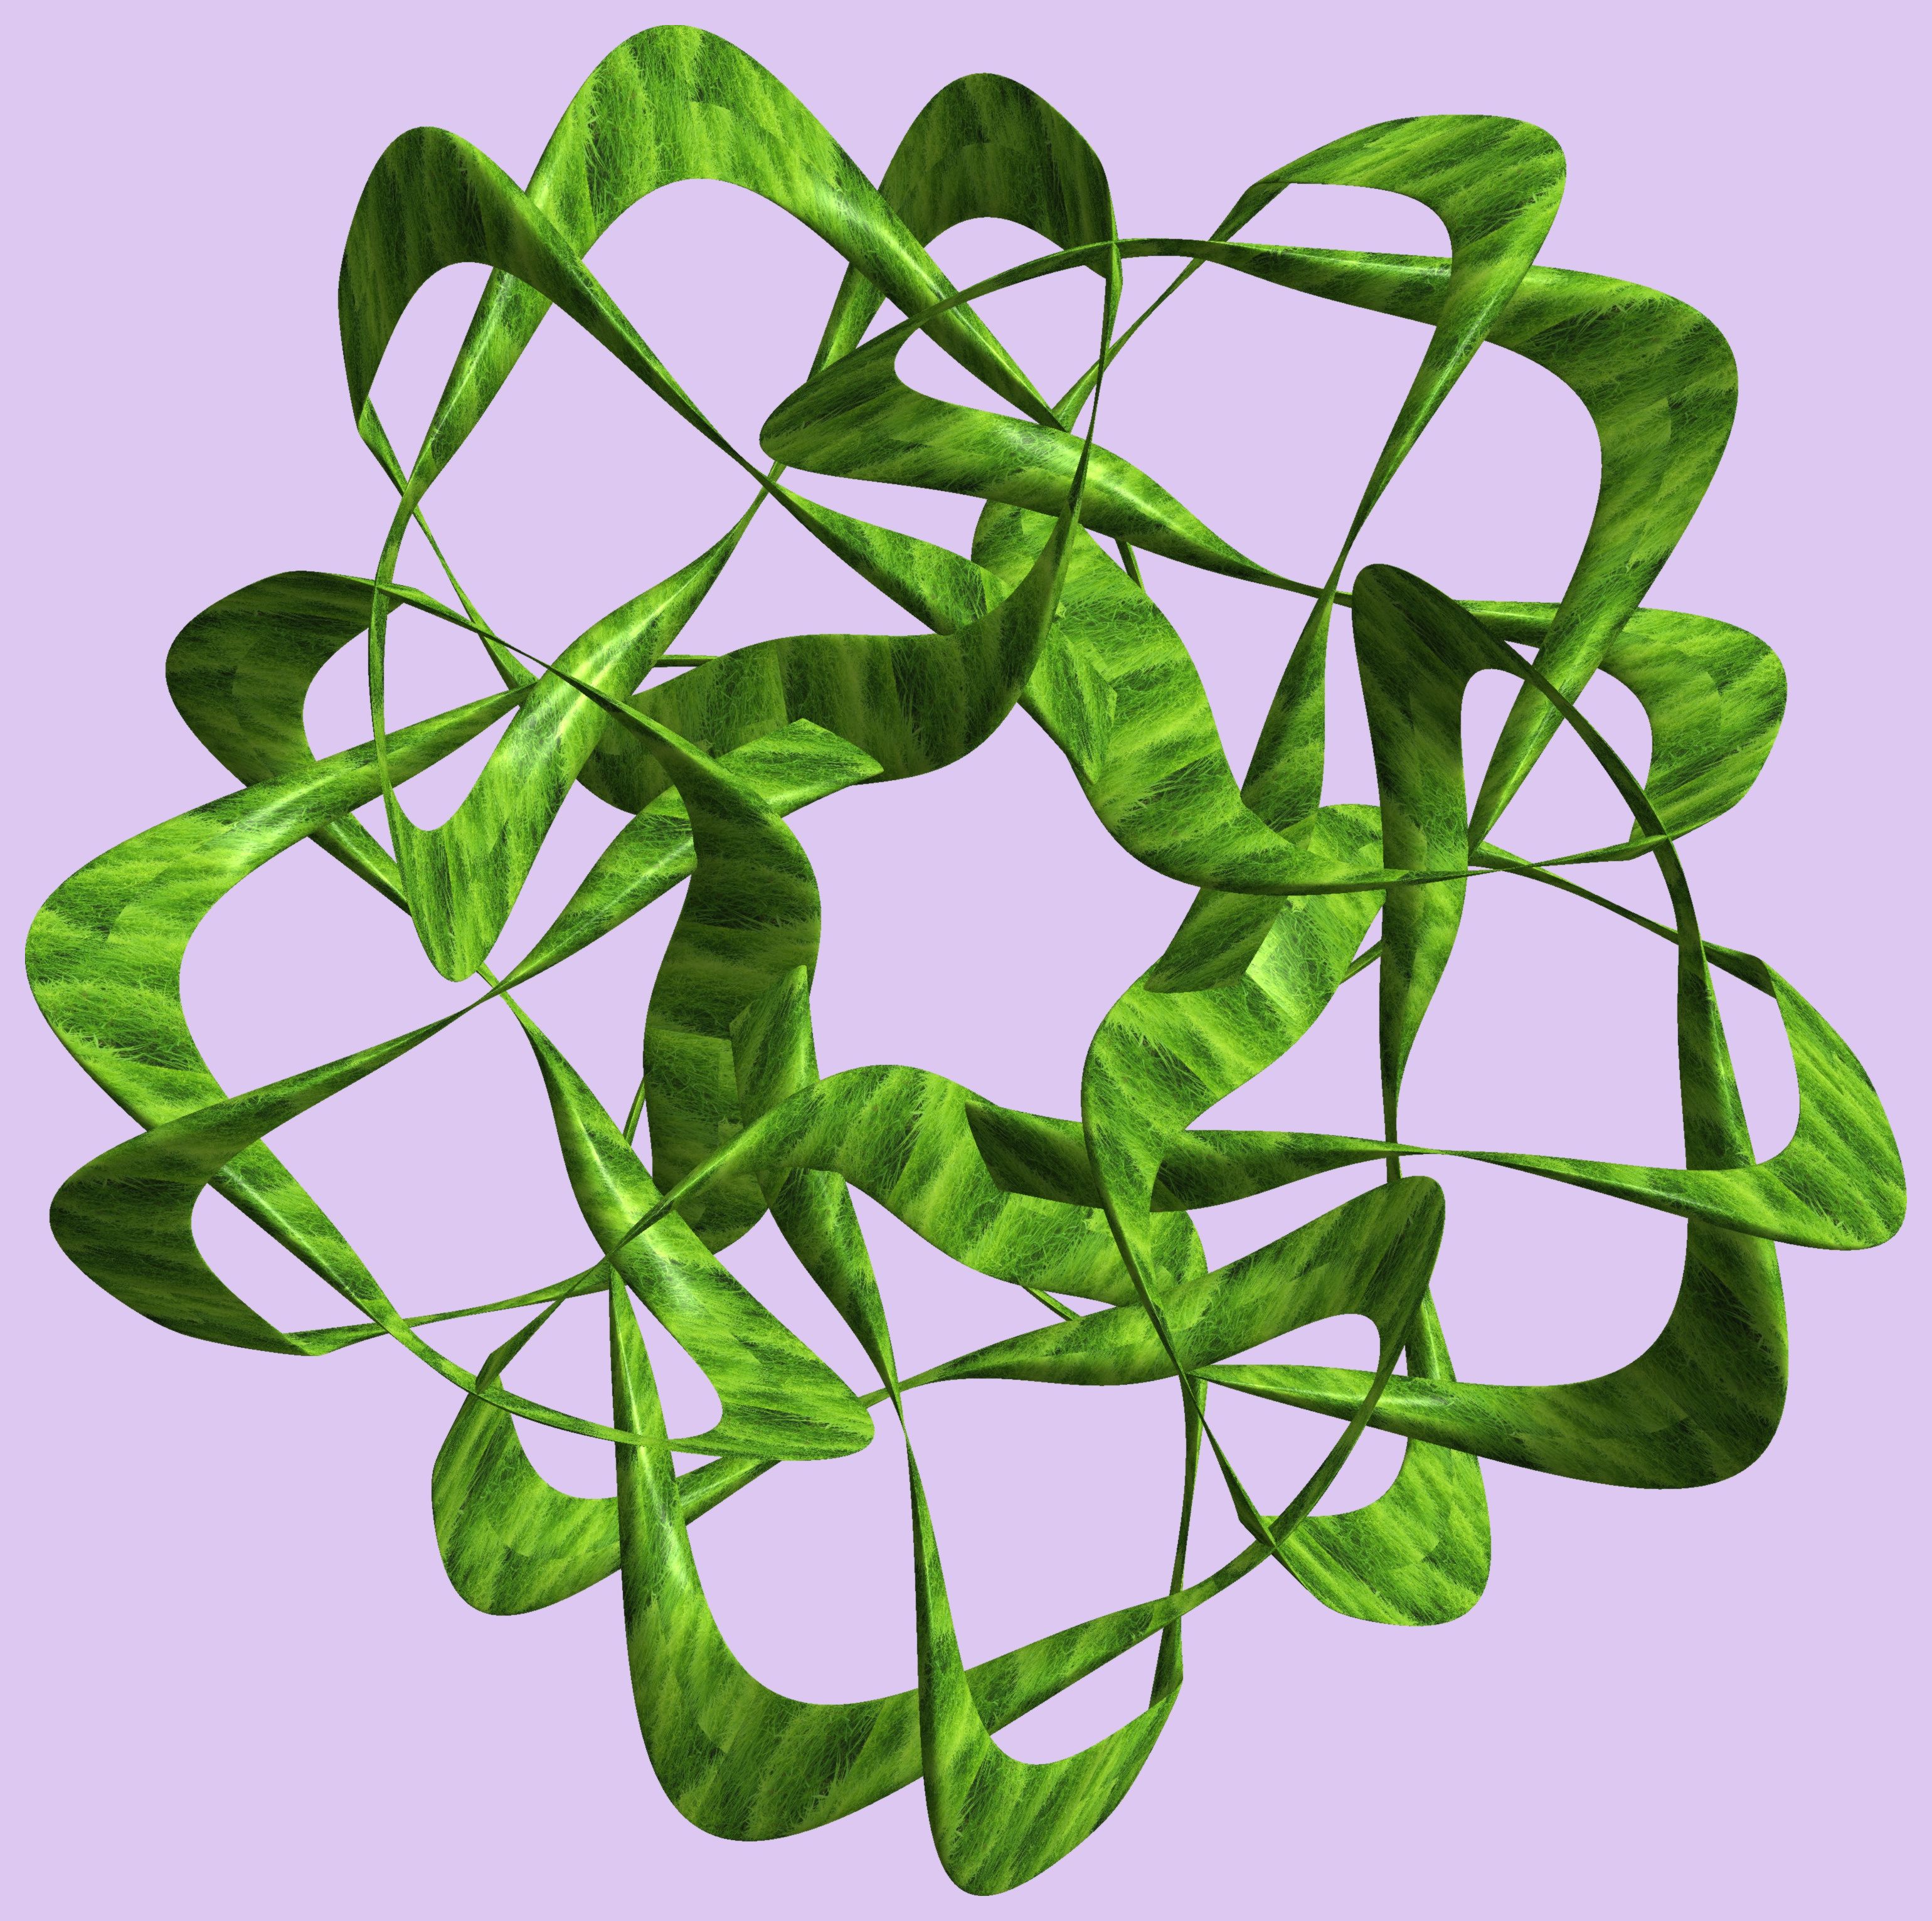
branch, structure, plant, texture, leaf, flower, pattern, botany, font, figure, design, symmetry, 3d, graphic, knot, mathematica, cg, parametricplot3d, code, program, algorithm, abstruct, mapping, flowering plant, plant stem, land plant